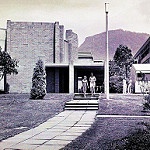
Label: buildings